Danger Danger

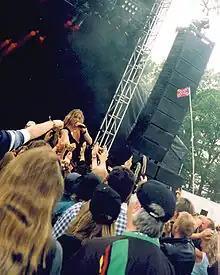
Danger Danger in 2004

The band went back in the studio and released "Four the Hard Way" in 1997. Former band members Andy Timmons and Kasey Smith contributed to the album, and the band went back on tour. In 2000 they released "The Return of the Great Gildersleeves".